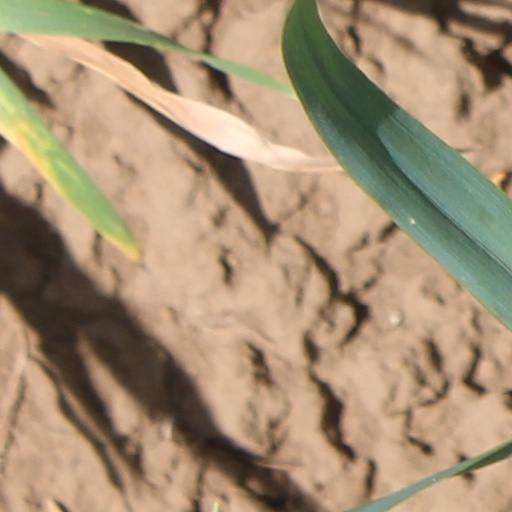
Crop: wheat